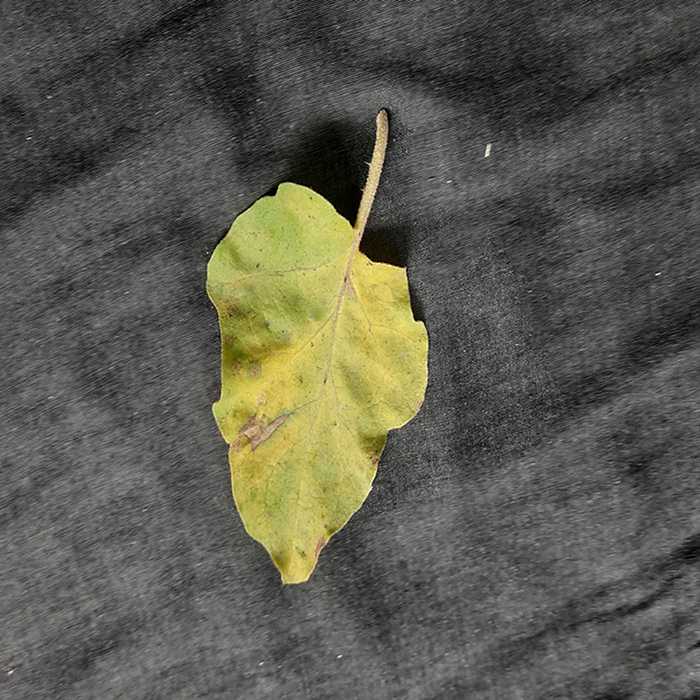
Plant: Eggplant
Label: Eggplant verticillium wilt